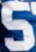
Number: 5